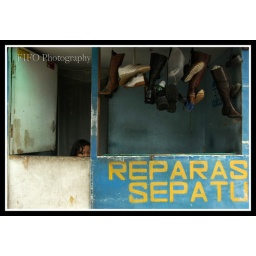
Indonesia/Java/Malang, lilttle girl in a shop for shoe repair